Little Red-Haired Girl

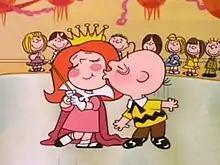
Charlie Brown kisses the Little Red-Haired Girl in "It's Your First Kiss, Charlie Brown" (1977)

The Little Red-Haired Girl is an unseen character in the "Peanuts" comic strip by Charles M. Schulz, who serves as the object of Charlie Brown's affection, and a symbol of unrequited love. The character was first mentioned in the strip on November 19, 1961.